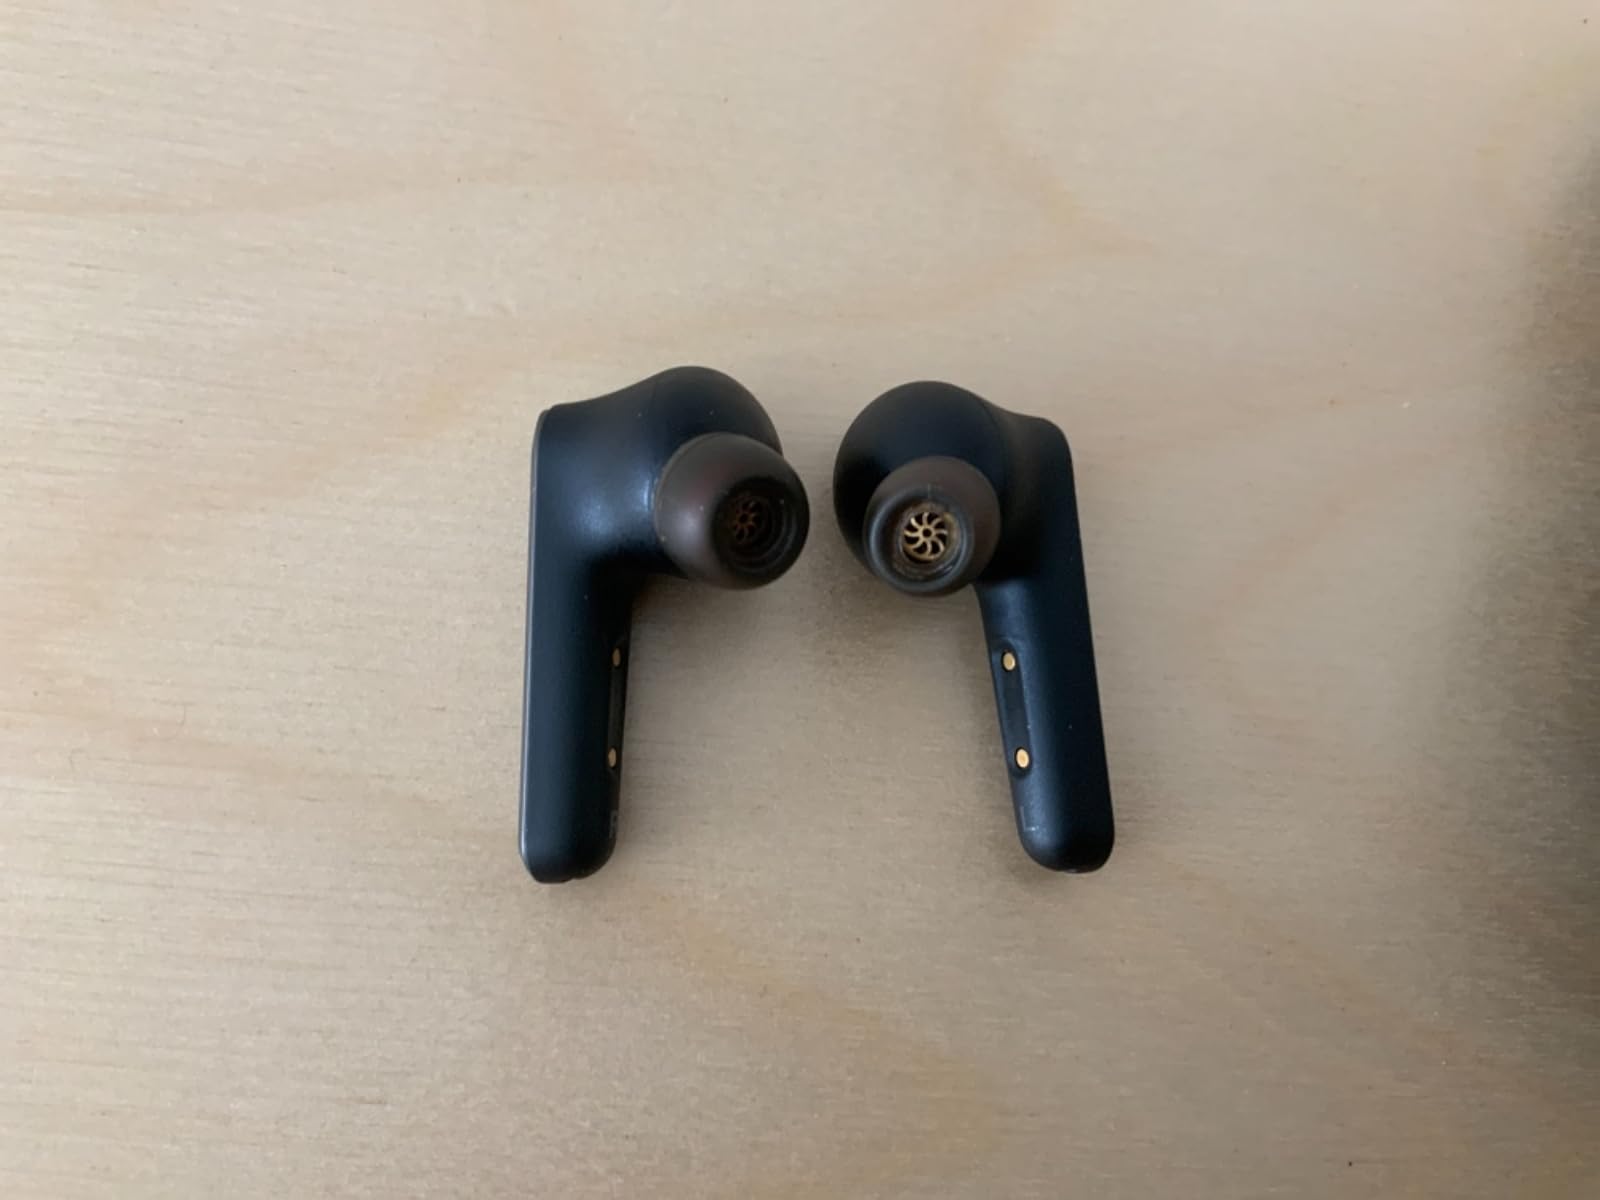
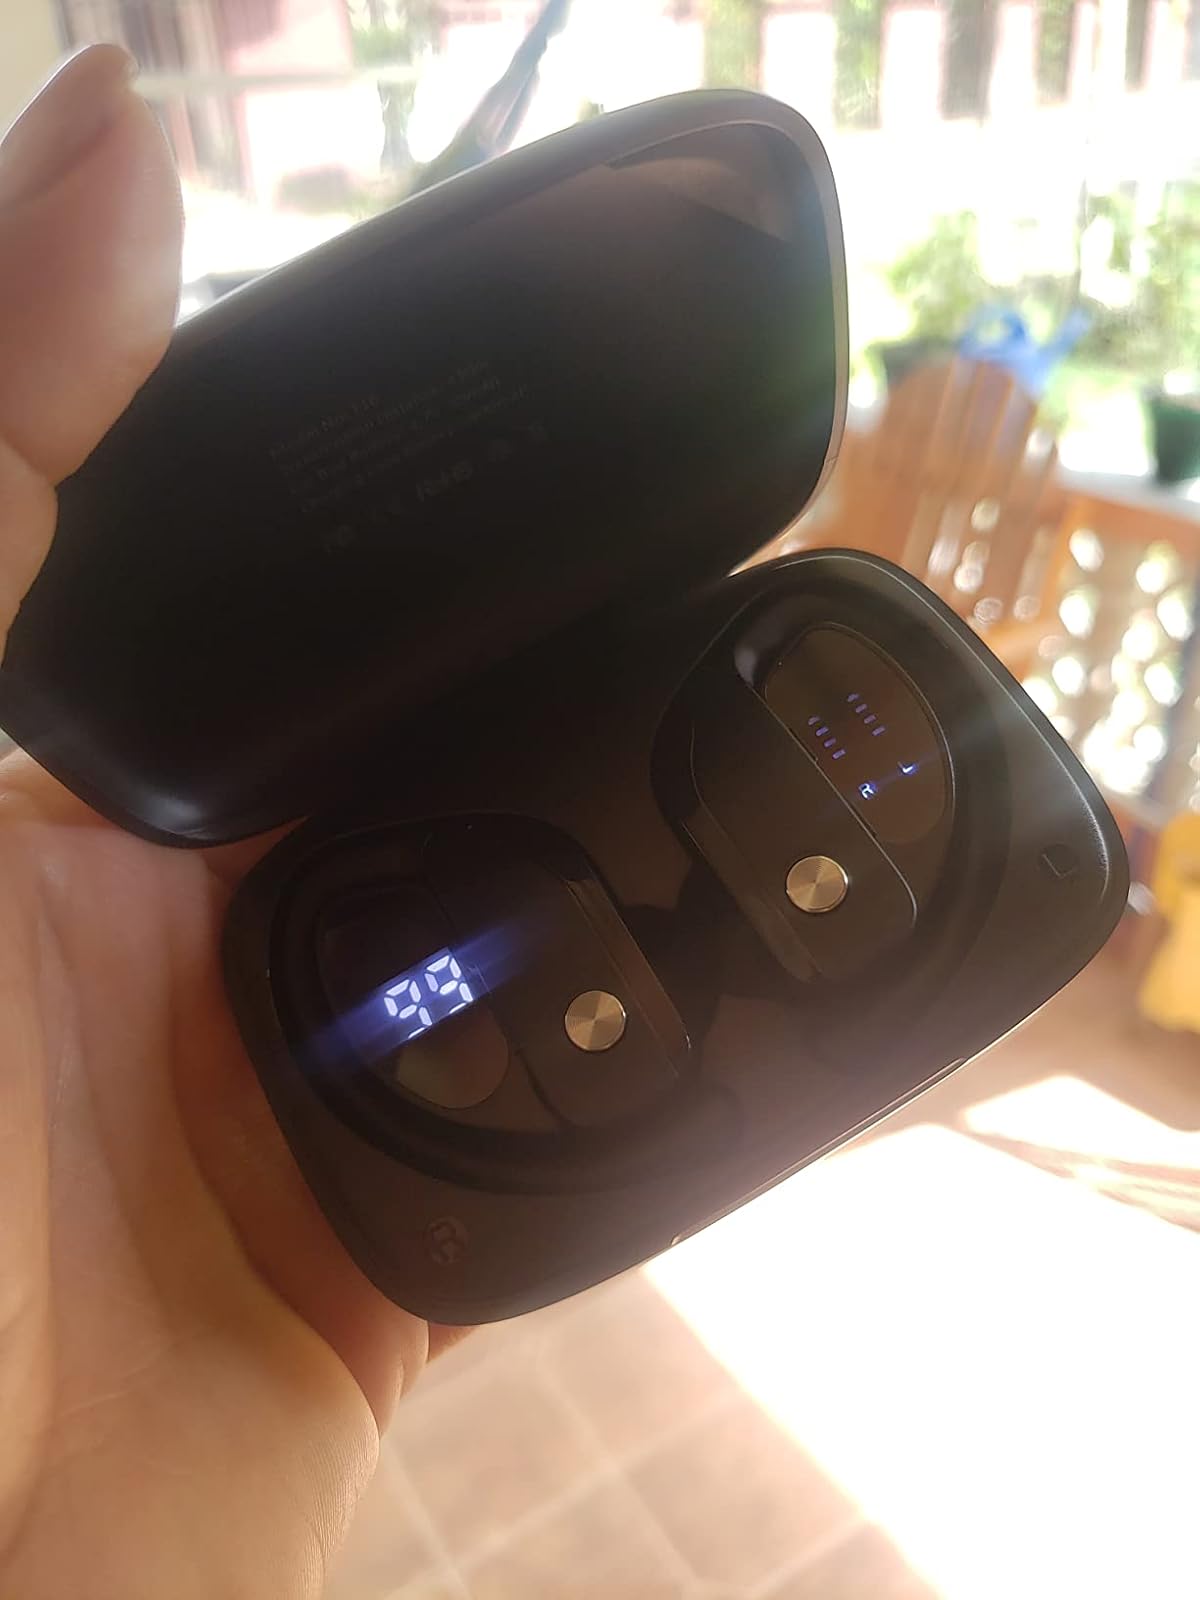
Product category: earbuds
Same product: no